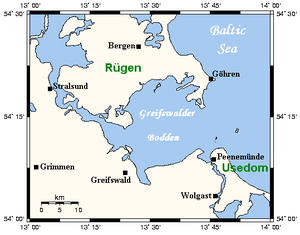
Greifswalder Bodden
Kort over Greifswalder Bodden
Greifswalder Bodden er en bugt i den sydlige del af Østersøen med et areal på 514 km² den største havbugt der Nationalpark Vorpommersche Boddenlandschaft ved sydkysten af Østersøen ud for den tyske delstat Mecklenburg-Vorpommern.